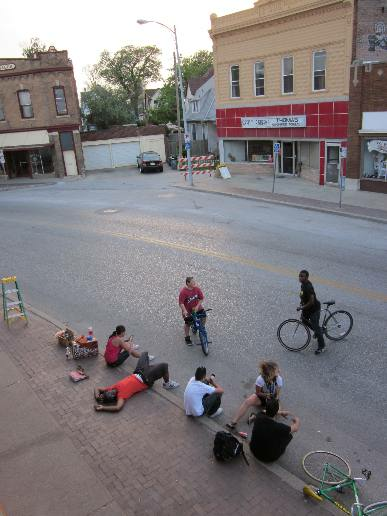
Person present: Yes